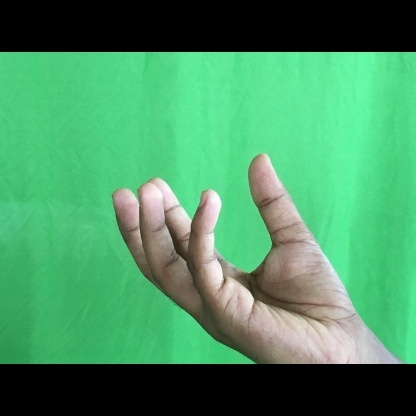
Mudra: Padmakosha